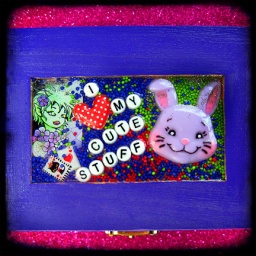
cute stuff jewelry box by isewcute for craftster swap top view ttv